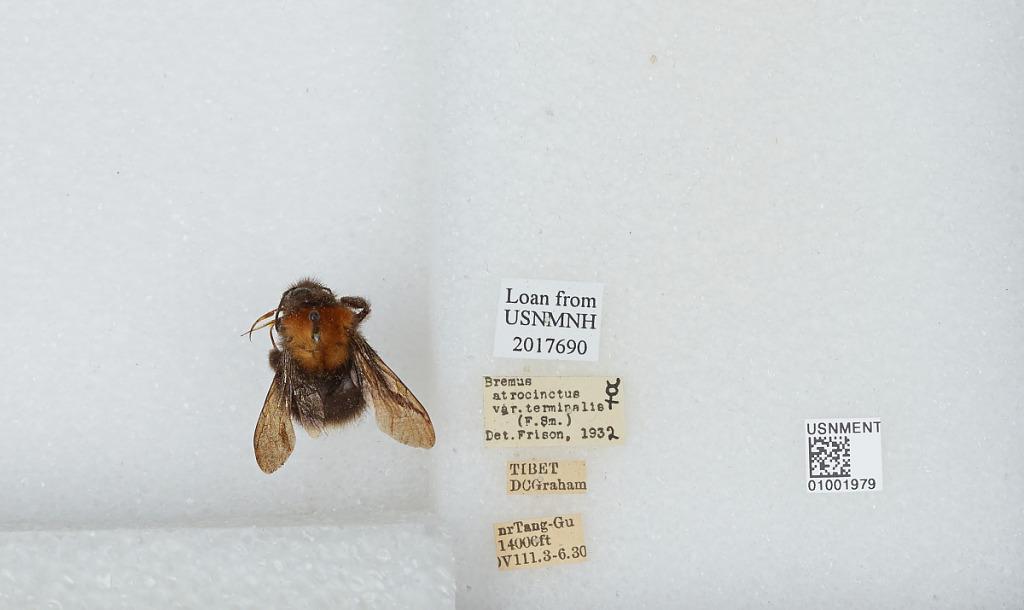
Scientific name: Bombus (Festivobombus) festivus Smith
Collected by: D. Graham
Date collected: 1930-8-3
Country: China
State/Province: Tibet Autonomous Region
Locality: near Tang-Gu
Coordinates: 32.9997, 91.6808
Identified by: Frison